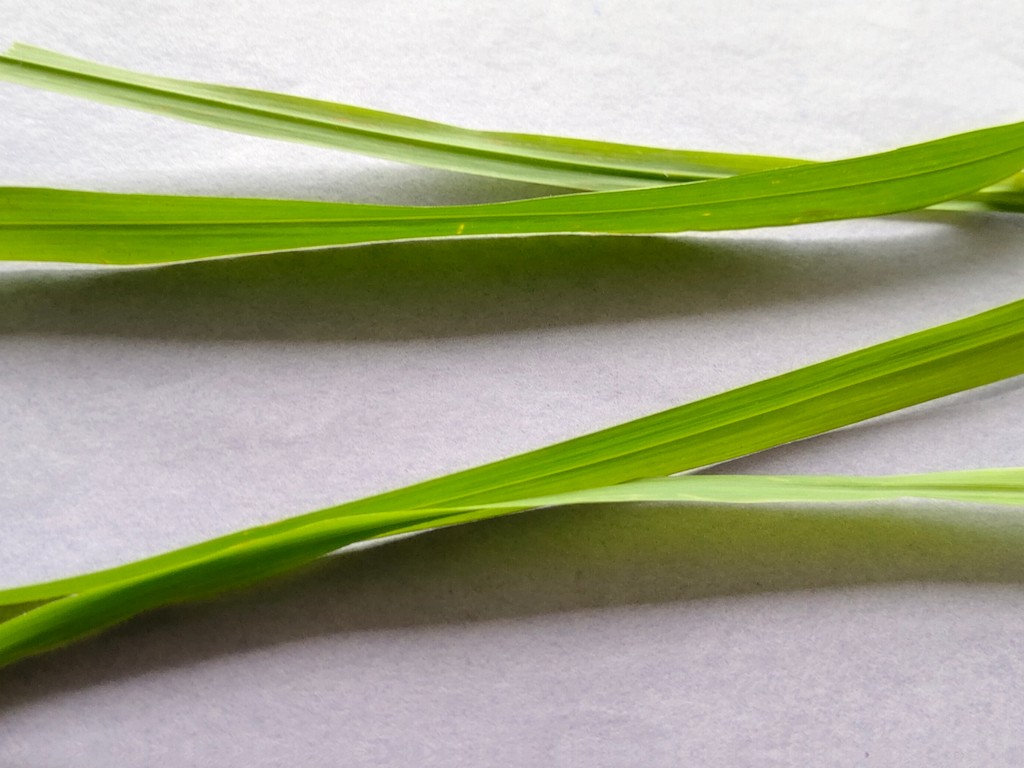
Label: Healthy